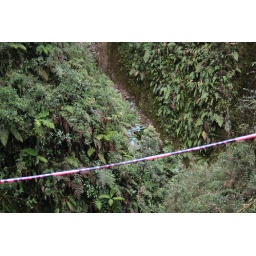
Police tape marks where the road has eroded, and the remains of a truck are below